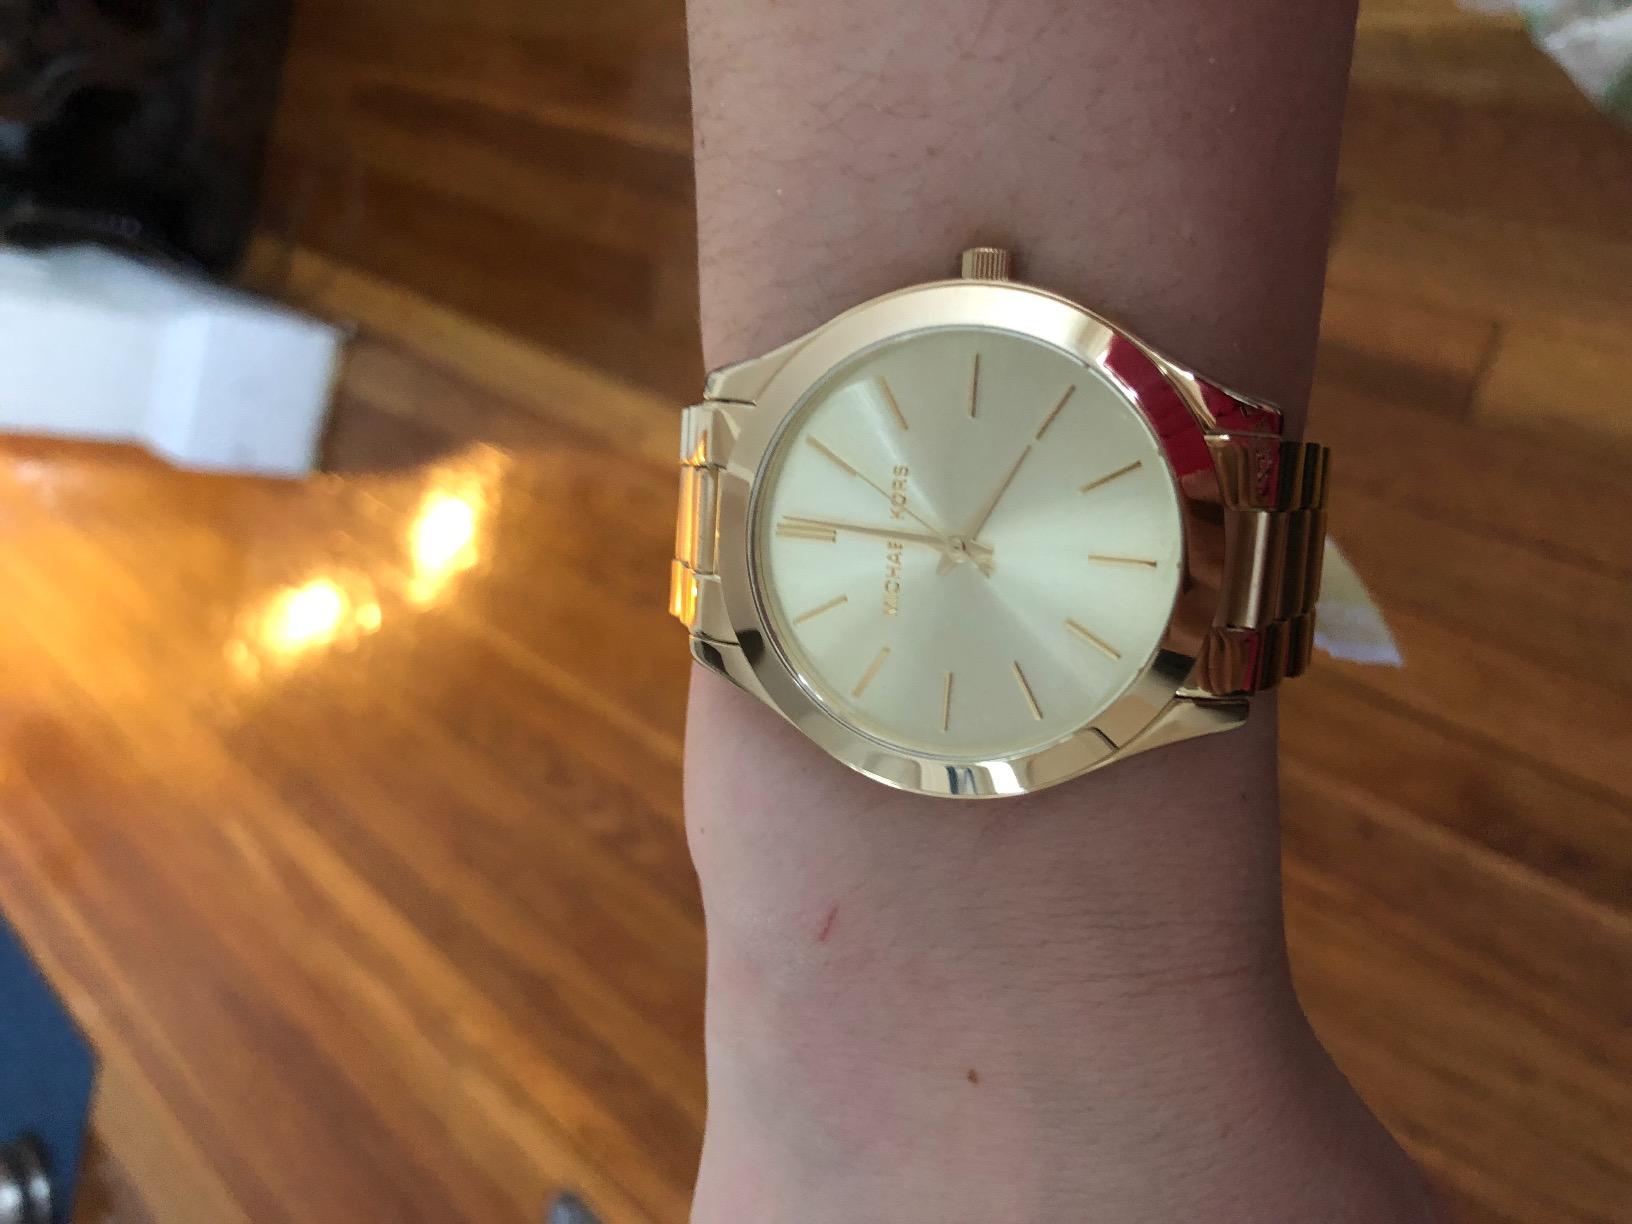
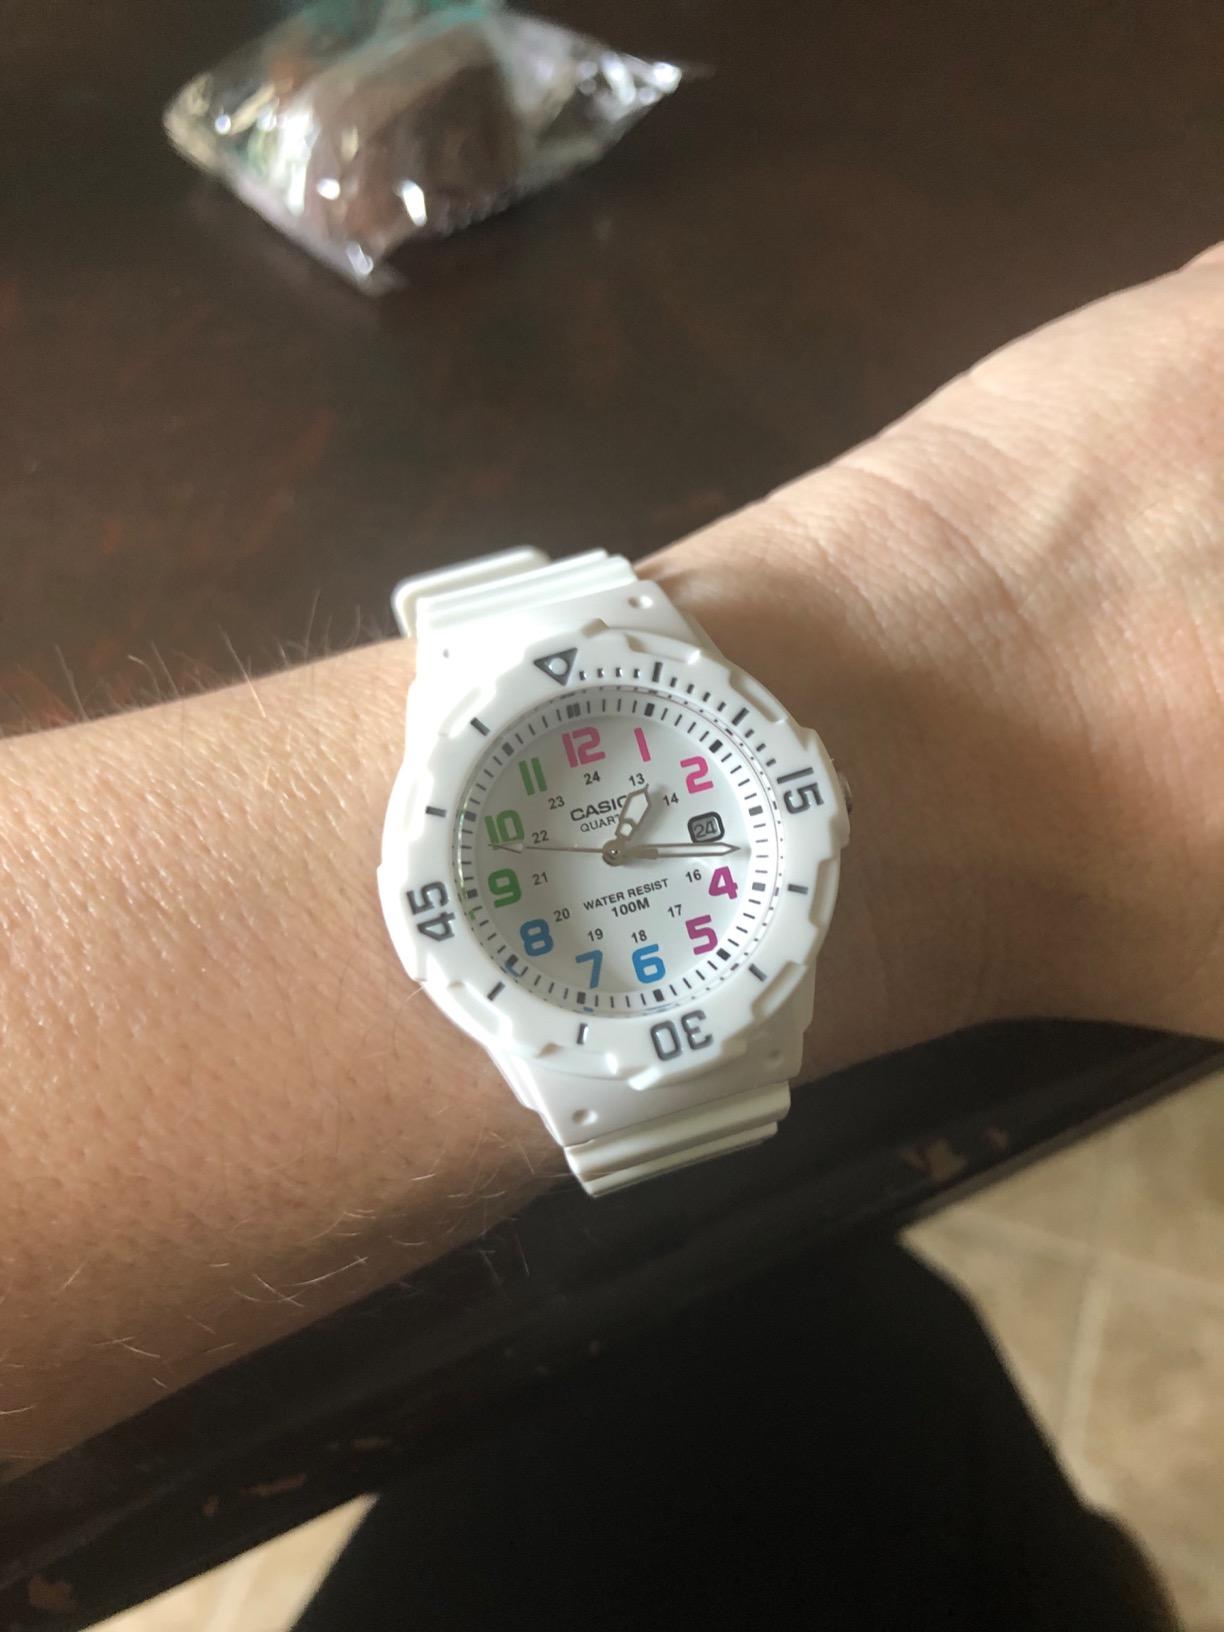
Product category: accessories_watch
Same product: no